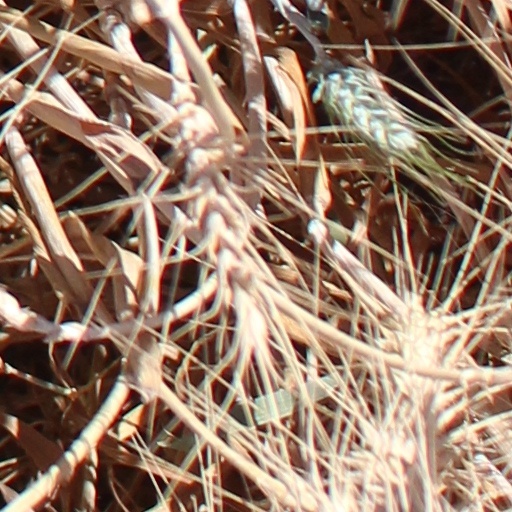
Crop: wheat